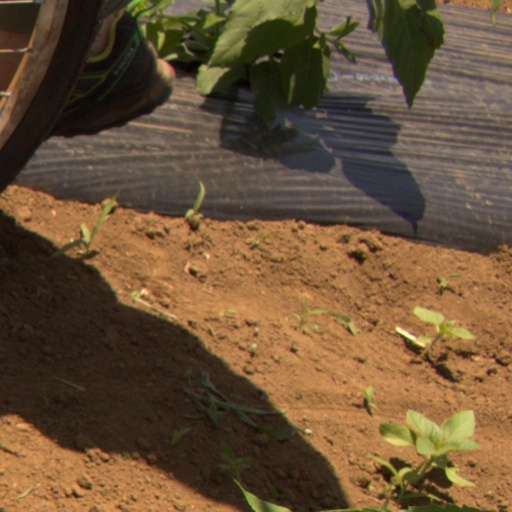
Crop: Jerusalem artichoke